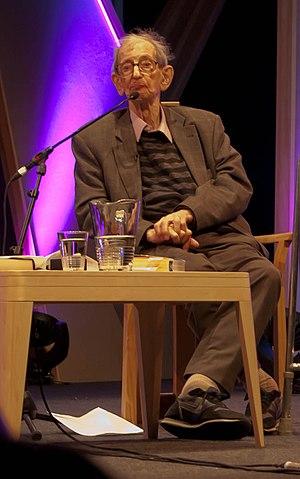
Eric Hobsbawm, né le 9 juin 1917 à Alexandrie et mort le 1ᵉʳ octobre 2012 à Londres, est un historien britannique.